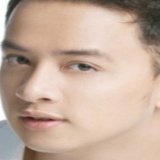
ca sĩ Cao Thái Sơn